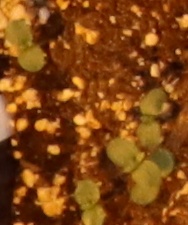
Label: Flax